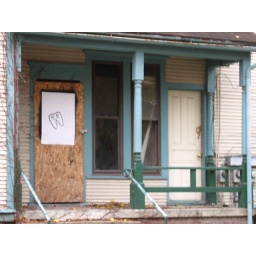
Partially boarded up house (holes in roof covered with a tarp) gets a vertiginous tooth.